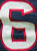
Number: 6